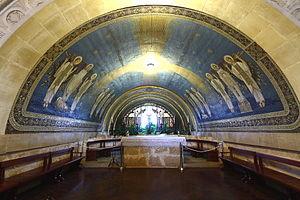
La basilique de la Transfiguration est une basilique franciscaine sur le Mont Thabor en Terre sainte en Galilée. Elle se trouve à l'endroit où la tradition chrétienne situe l'événement de la Transfiguration du Christ aux côtés de Moïse et du prophète Élie, au bénéfice de Pierre, Jacques et Jean.